Embassy of the United Kingdom, Tehran

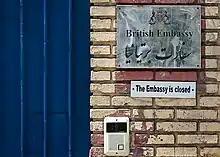
Closed embassy in 2015

Most famous of all the historical events associated with the embassy is the great 'bast' (meaning sanctuary) of July/August 1906 when, during the constitutional revolution, some 12–16,000 Tehranis took sanctuary in the compound and paralysed the life of the city. Thus, Mozaffar ad-din Shah Qajar was forced to issue the Farman of 5 August 1906 granting the people a constitution and National Assembly.